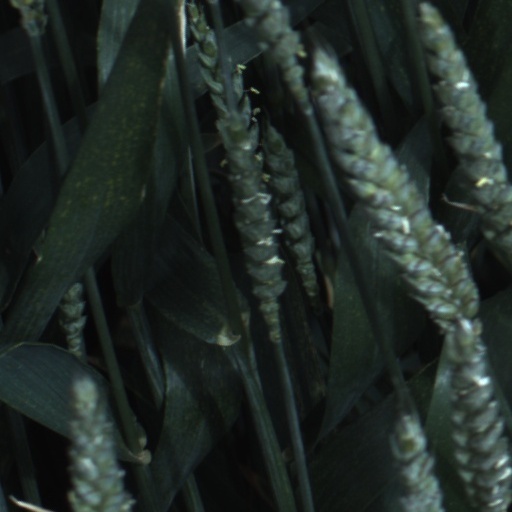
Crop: wheat